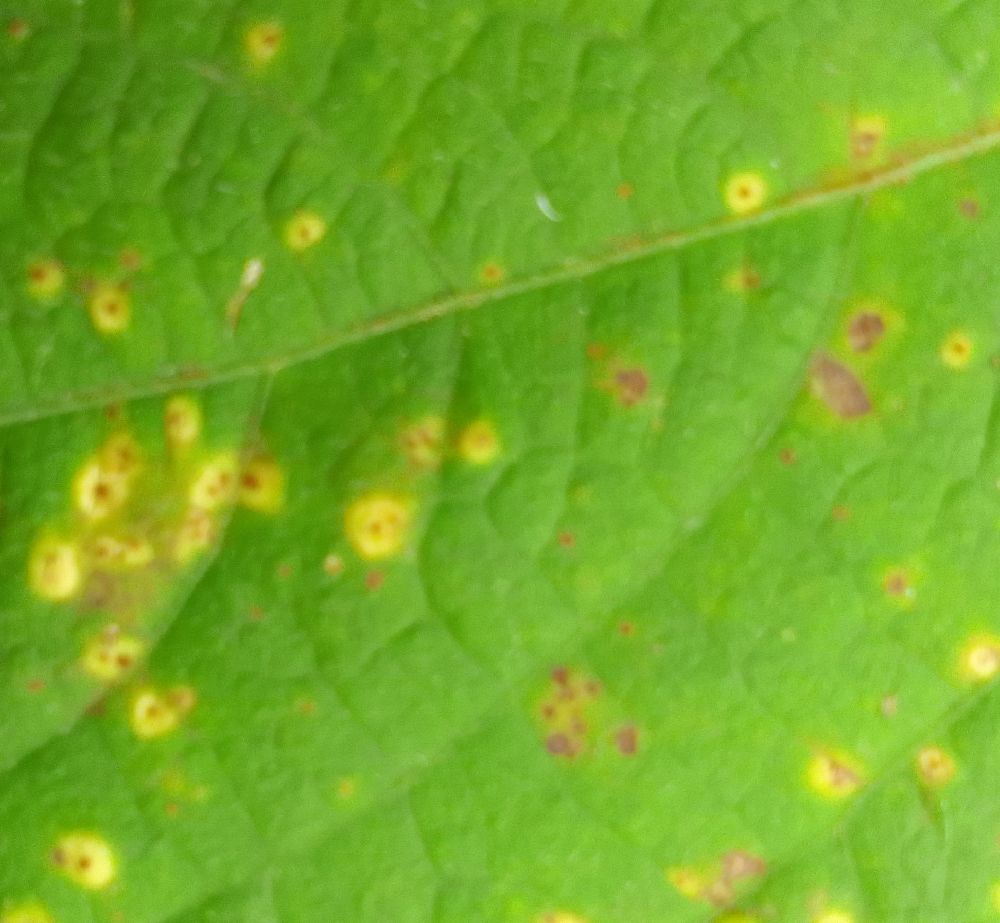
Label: rust